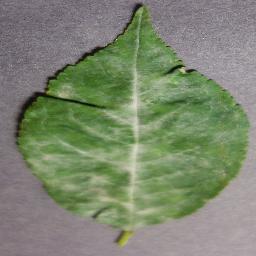
Label: Cherry___Powdery_mildew